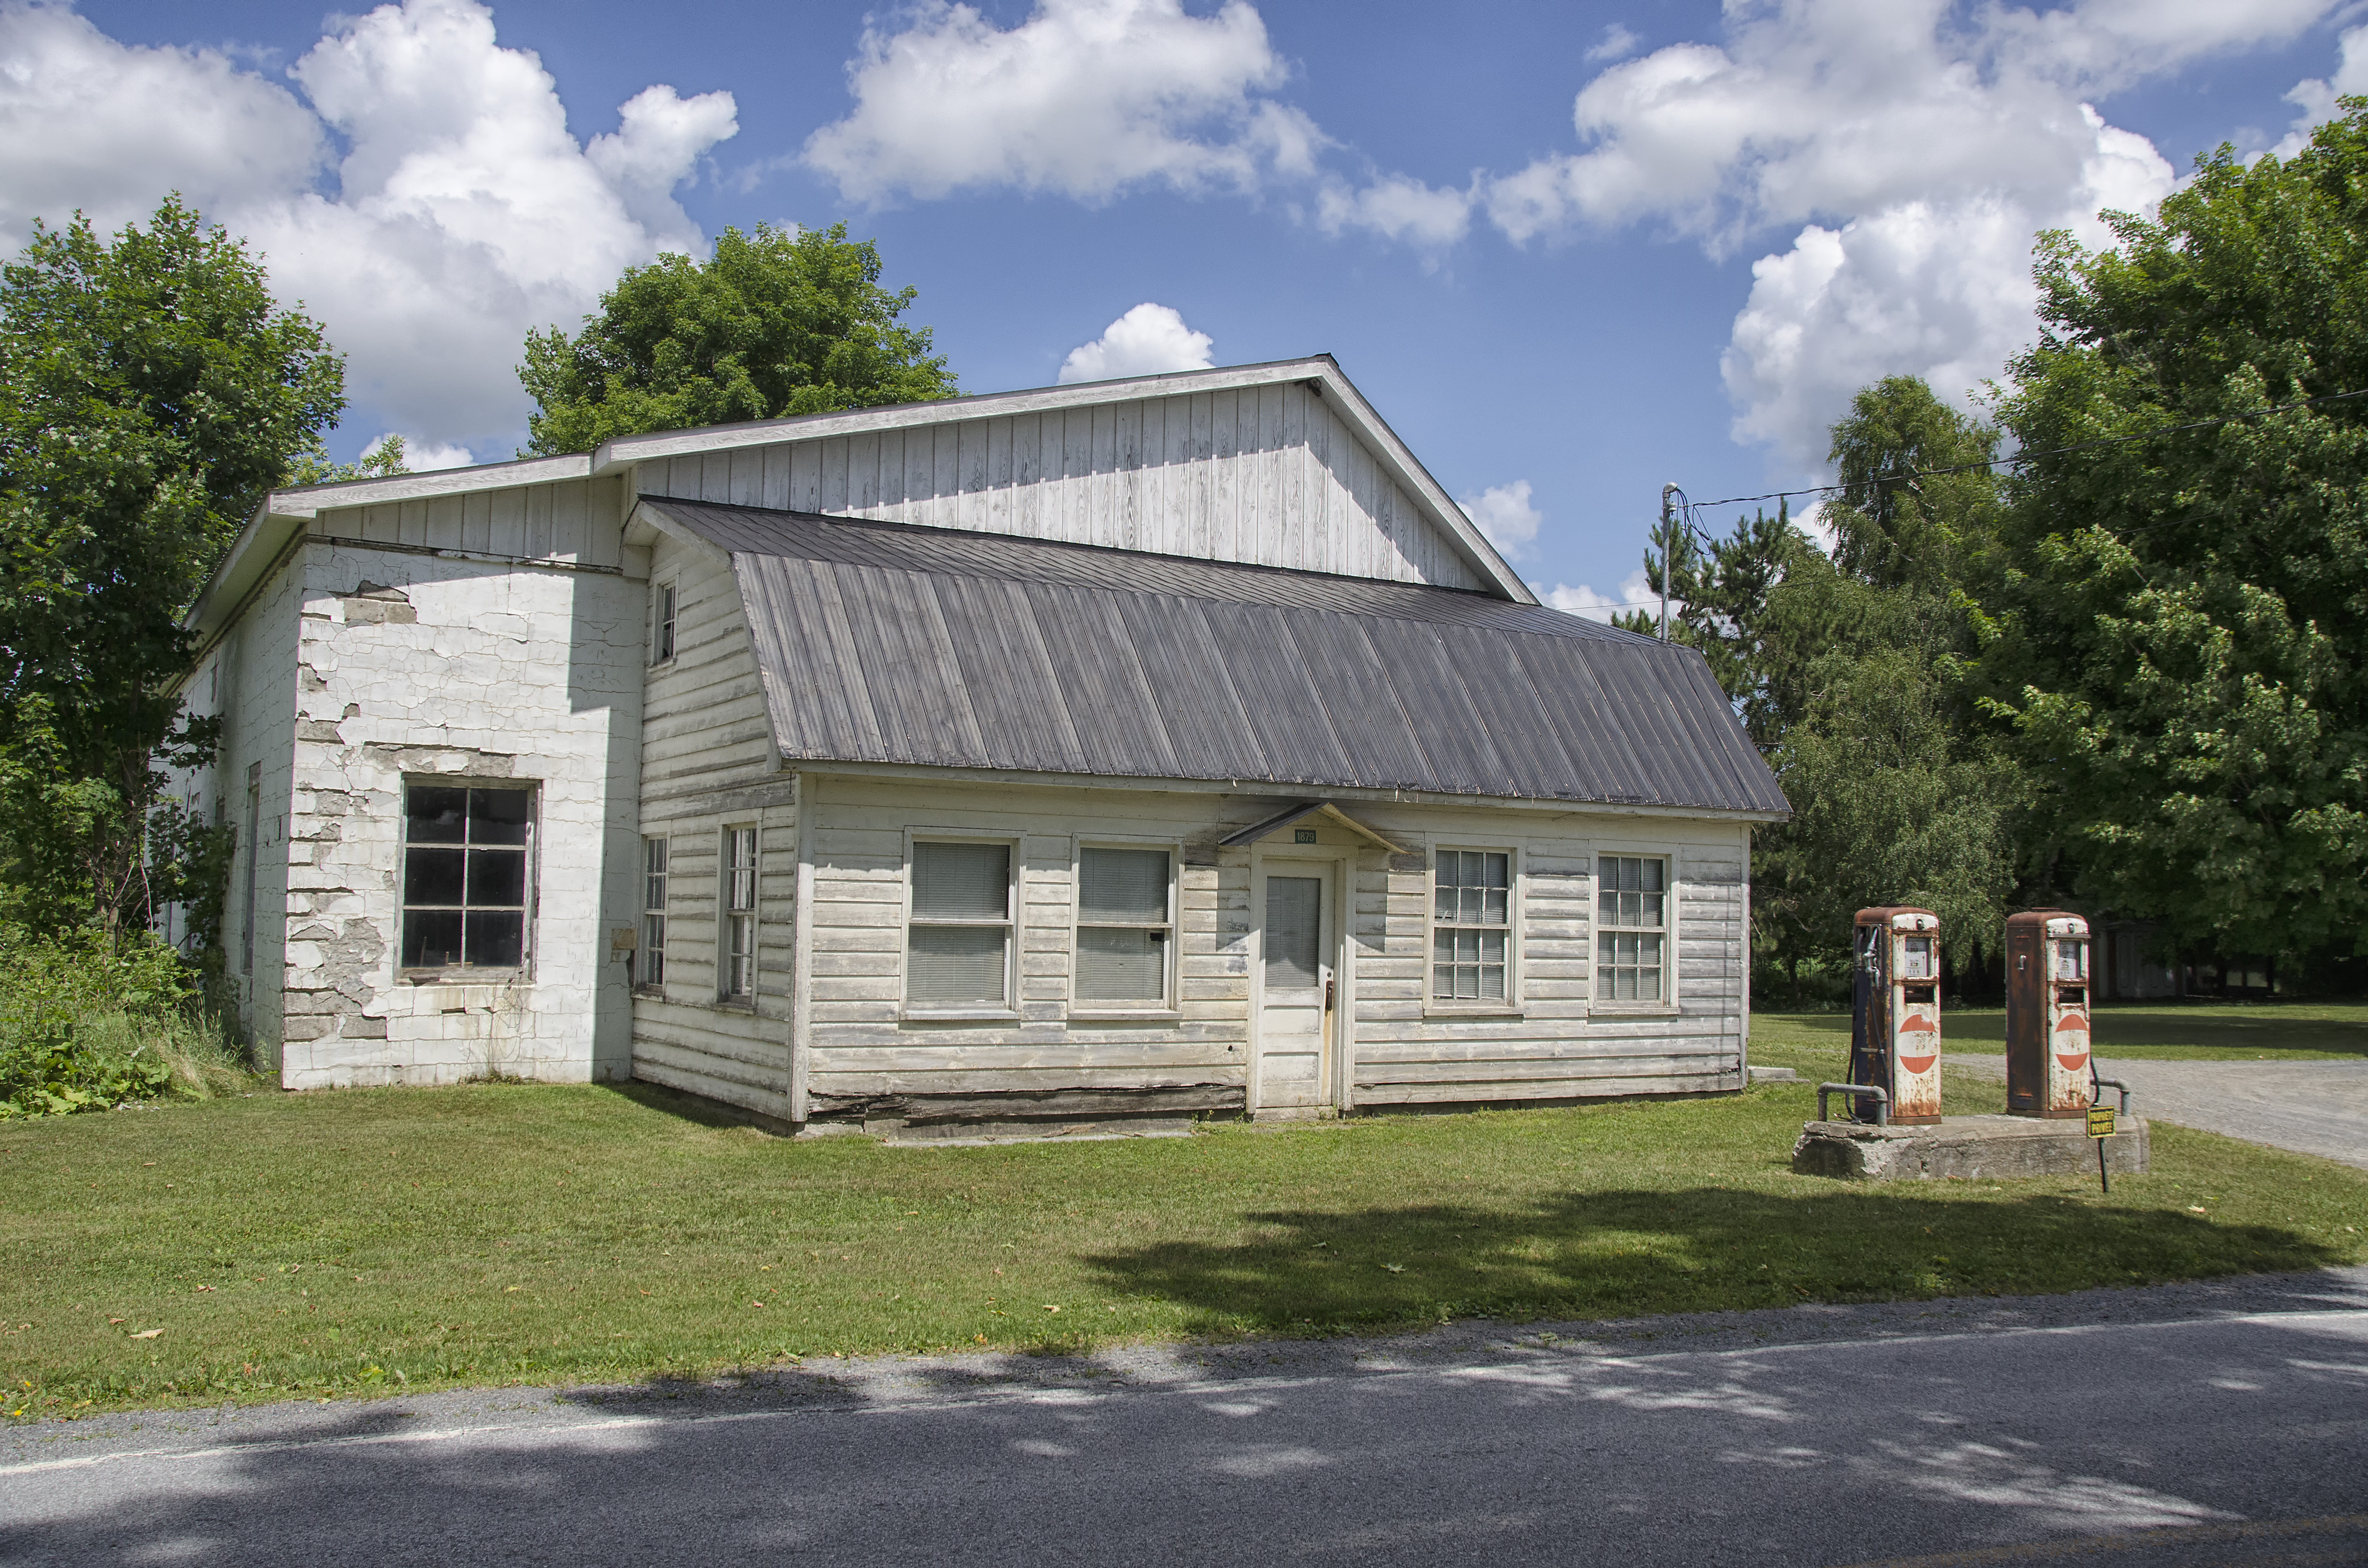
nature, house, building, home, suburb, cottage, facade, property, canada, estate, quebec, sherbrooke, siding, real estate, rural area, residential area